Johann Kaspar Bluntschli

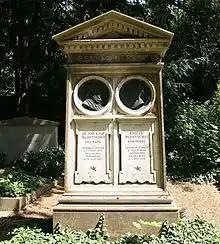
Grave in Heidelberg

Upon resettling in Germany, Bluntschli's stance became more liberal and he elaborated an ethical Hegelian theory of the state which was highly influential among both German and American liberals. At Munich he devoted himself with energy to the special work of his chair, and published "Allgemeines Staatsrecht" (1851–1852); "Lehre vom modernen Staat" (1875–1876); and, in conjunction with Karl Ludwig Theodor Brater (1819–1869), "Deutsches Staatswörterbuch" (11 vols, 1857–1870; abridged by Edgar Loening in 3 vols., 1869–1875). Meanwhile, he had assiduously worked at his code for the canton of Zürich, "Privatrechtliches Gesetzbuch für den Kanton Zürich" (1854–1856), a work which was much praised at the time, and which, particularly the section devoted to contracts, served as a model for codes both in Switzerland and other countries.